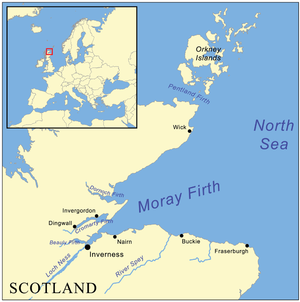
Le Moray Firth, en gaélique écossais An Cuan Moireach ou Linne Mhoireibh, est un firth du Royaume-Uni situé en Écosse et constituant une baie de la mer du Nord.